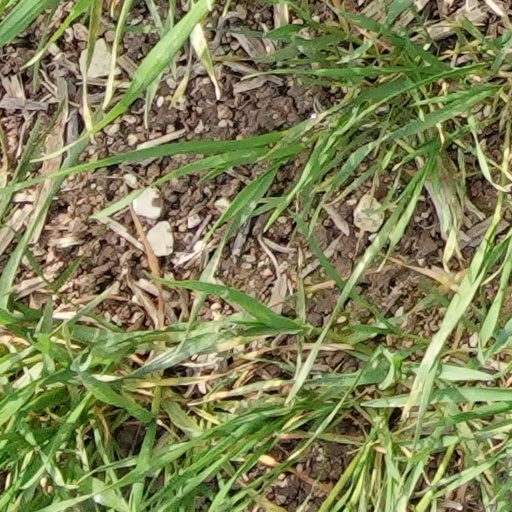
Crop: wheat